List of birds of South America

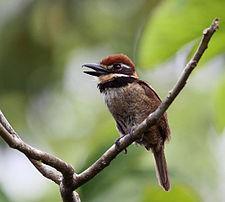
Chestnut-capped puffbird

Motmots have colorful plumage and long, graduated tails which they display by waggling back and forth. In most of the species, the barbs near the ends of the two longest (central) tail feathers are weak and fall off, leaving a length of bare shaft and creating a racket-shaped tail.